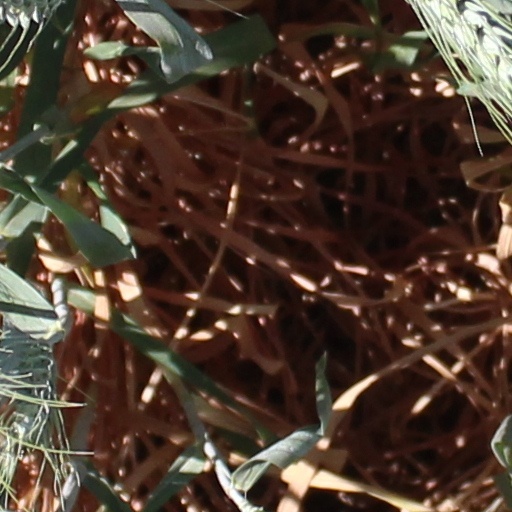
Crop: wheat